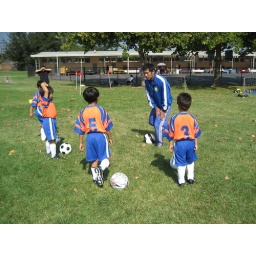
&amp;quot;Be sure to firmly plant your foot by the ball before you kick the ball!&amp;quot;